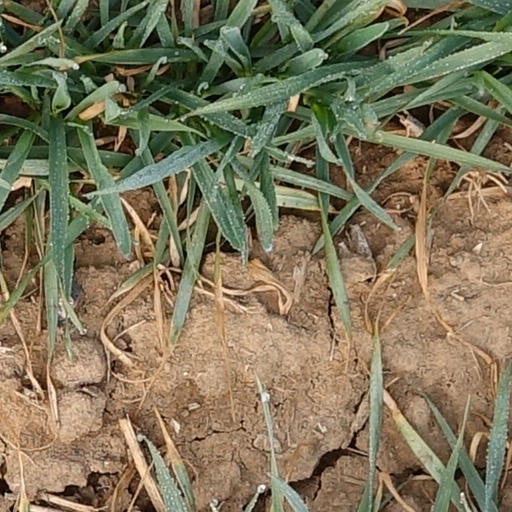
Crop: wheat